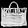
Label: Bag